New Glarus Brewing Company

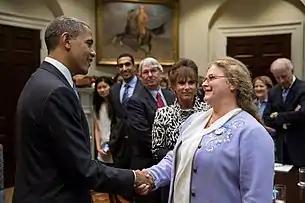
Deborah Carey, co-founder of the brewery, meets President Barack Obama in the White House, November 2012

The New Glarus Brewing Company was founded in 1993 by Deborah Carey as a gift for her husband, Daniel. Before starting the New Glarus Brewing Company, Dan Carey was an experienced diploma master brewer.